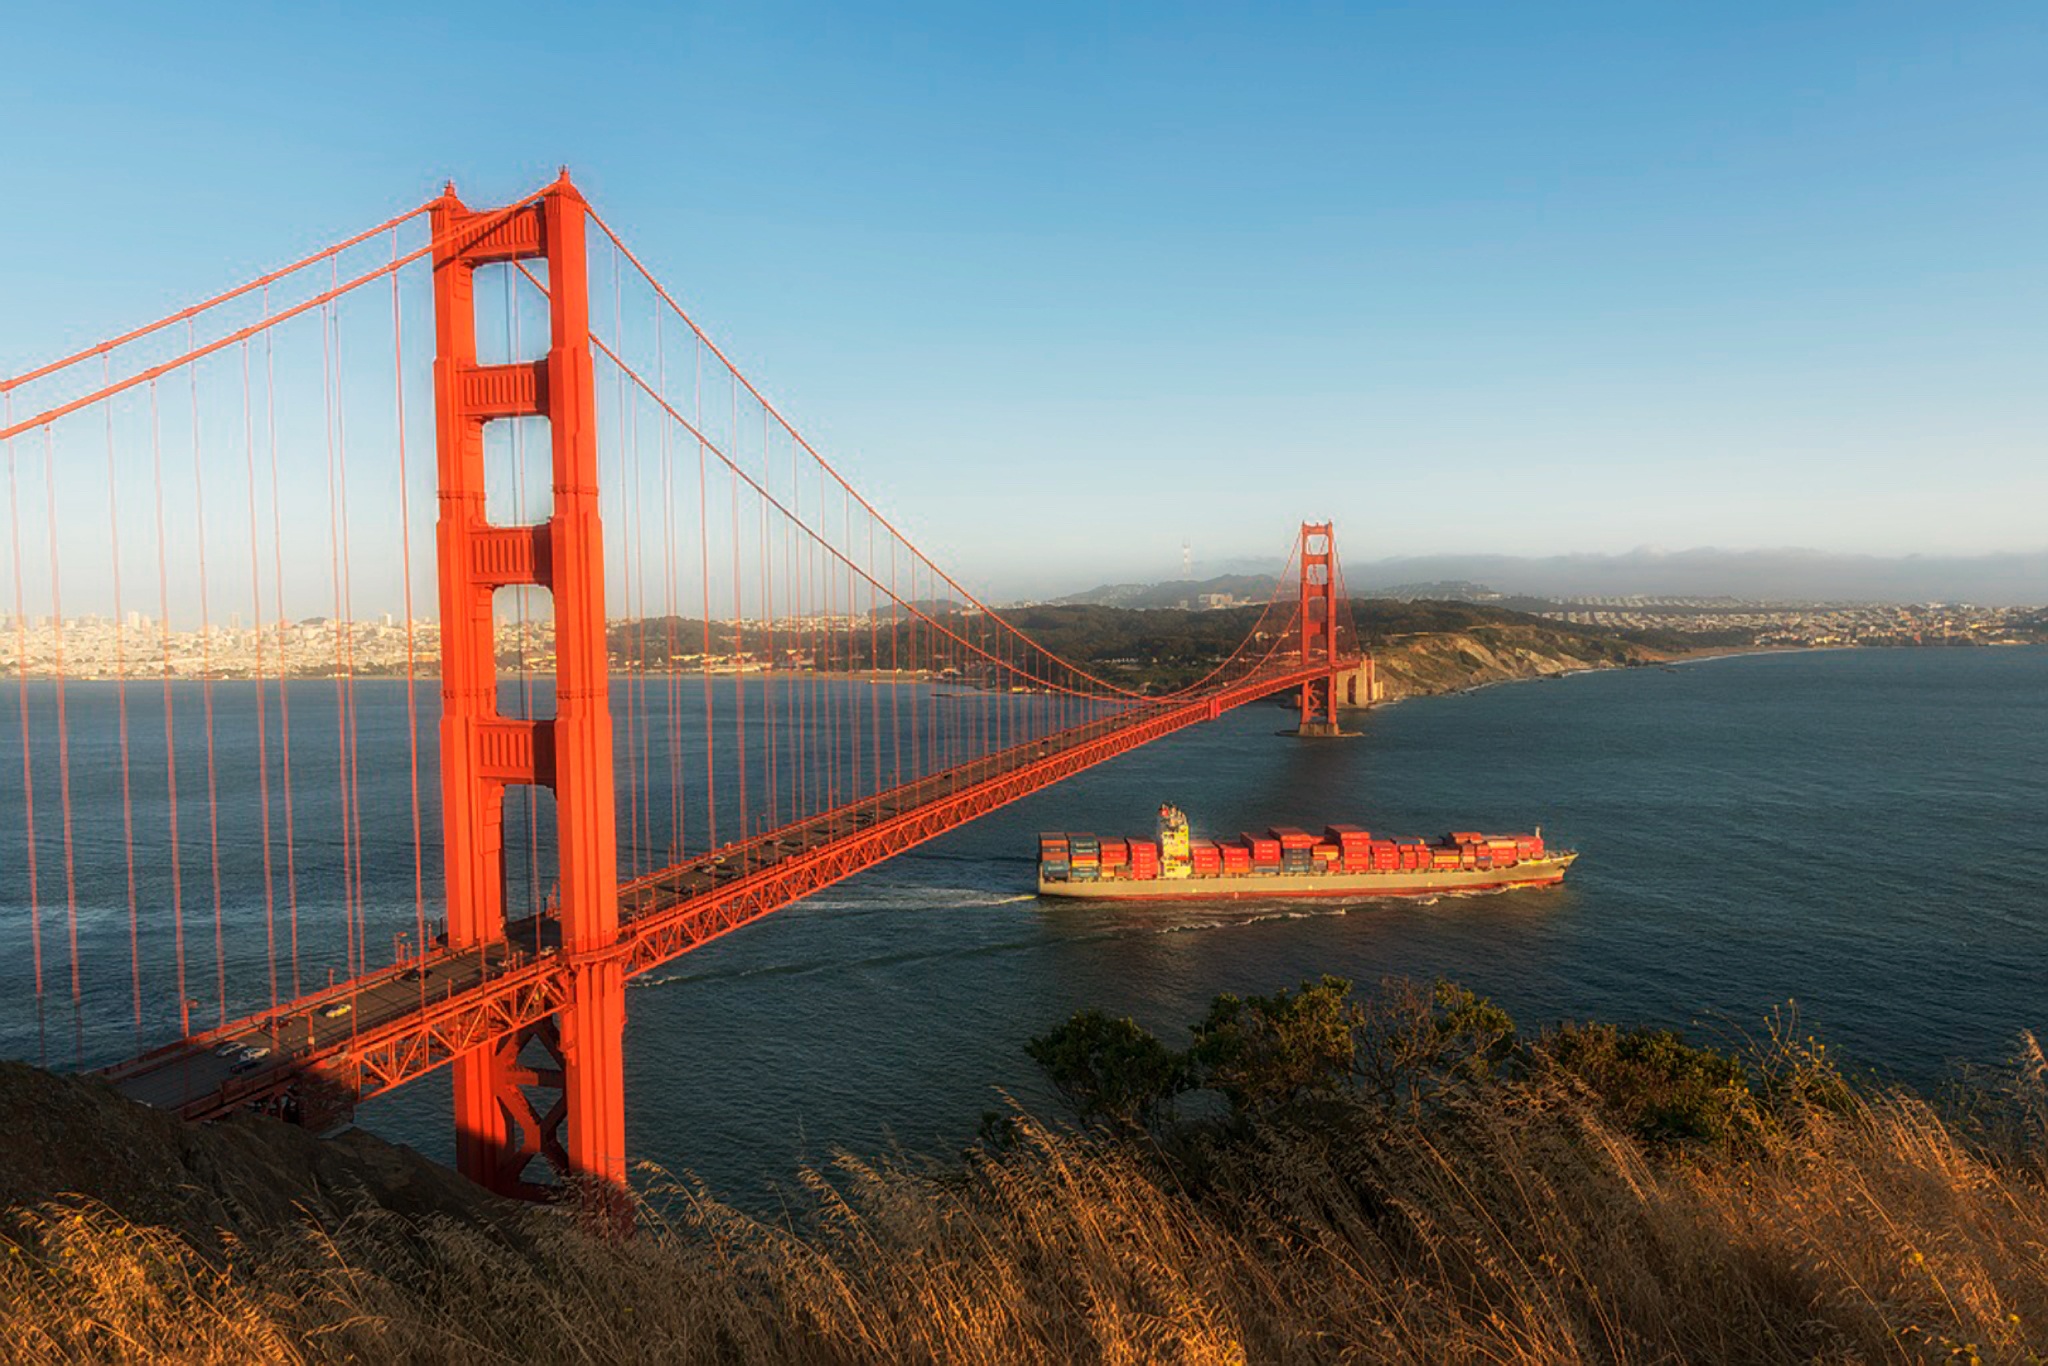
landscape, sea, architecture, bridge, ship, golden gate bridge, san francisco, dusk, tower, scenic, bay, landmark, harbor, california, outdoors, outside, famous, tourist attraction, cable stayed bridge